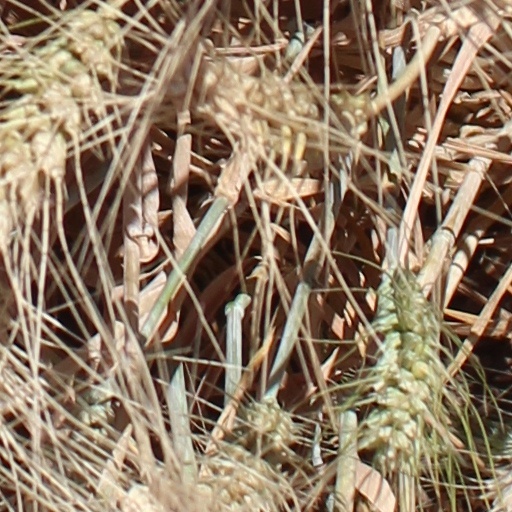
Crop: wheat